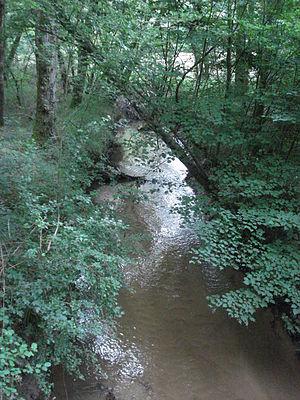
La Lidoire est un ruisseau français de la région Nouvelle-Aquitaine qui coule dans les départements de la Dordogne et de la Gironde. C'est un affluent de la Dordogne en rive droite.